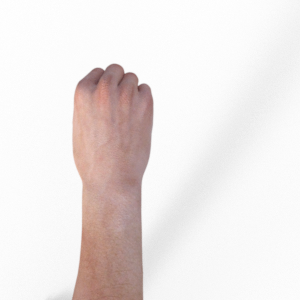
Label: rock